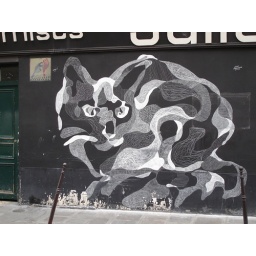
Chalked cat on wall in Le Marais